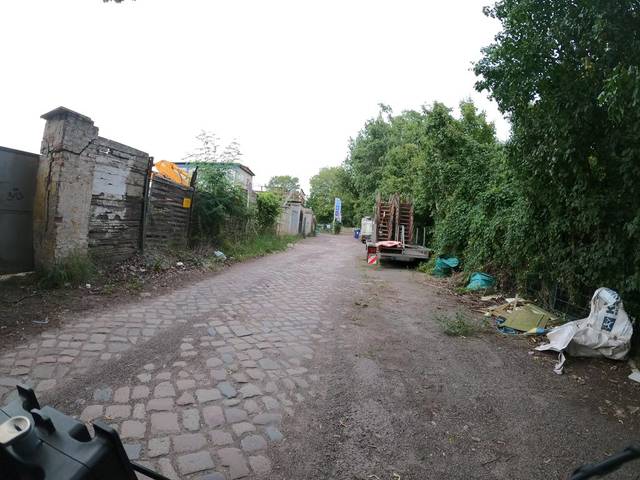
Region: Germany
Coordinates: 52.525, 13.285